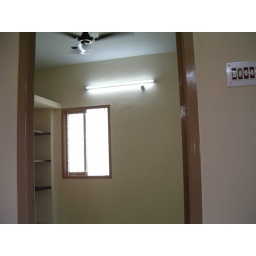
Master bedroom in first floor with attached bath